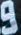
Number: 9